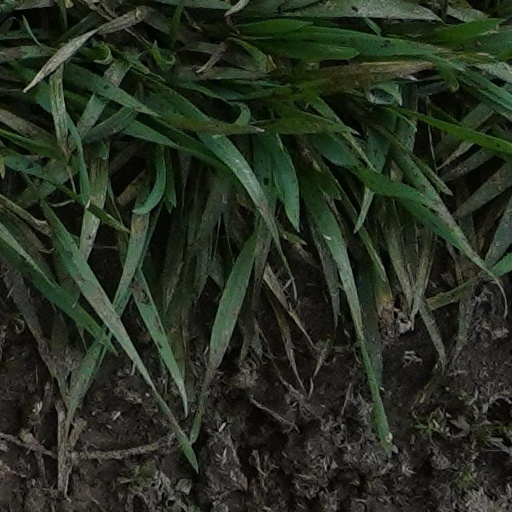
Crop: wheat